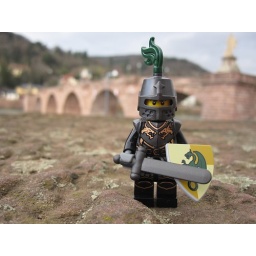
In front of the old bridge over the river Neckar in Heidelberg.